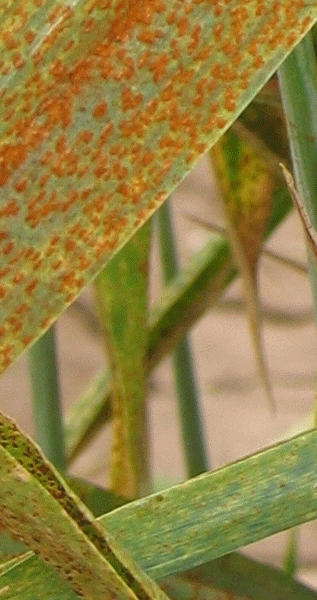
Label: Wheat___Brown_Rust